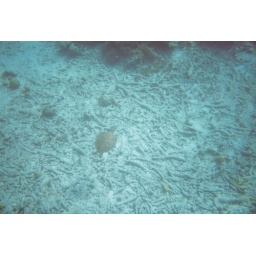
Sea turtle in relatively shallow water